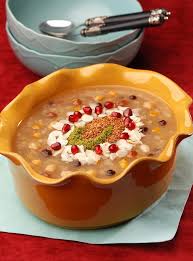
Yemek: asure